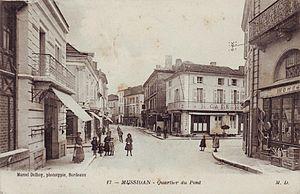
Mussidan au début du XXe siècle - quartier du pont
Mussidan est une commune française située dans le département de la Dordogne, en région Nouvelle-Aquitaine. De 1801 à 2015, la commune était le chef-lieu du canton de Mussidan.
Vigy est une commune française du département de la Moselle. C’est un village fleuri situé dans un cadre forestier protégé, possédant un riche patrimoine architectural rural. Vigy constitue un chef-lieu de canton. Ses habitants s’appellent les Torlas.